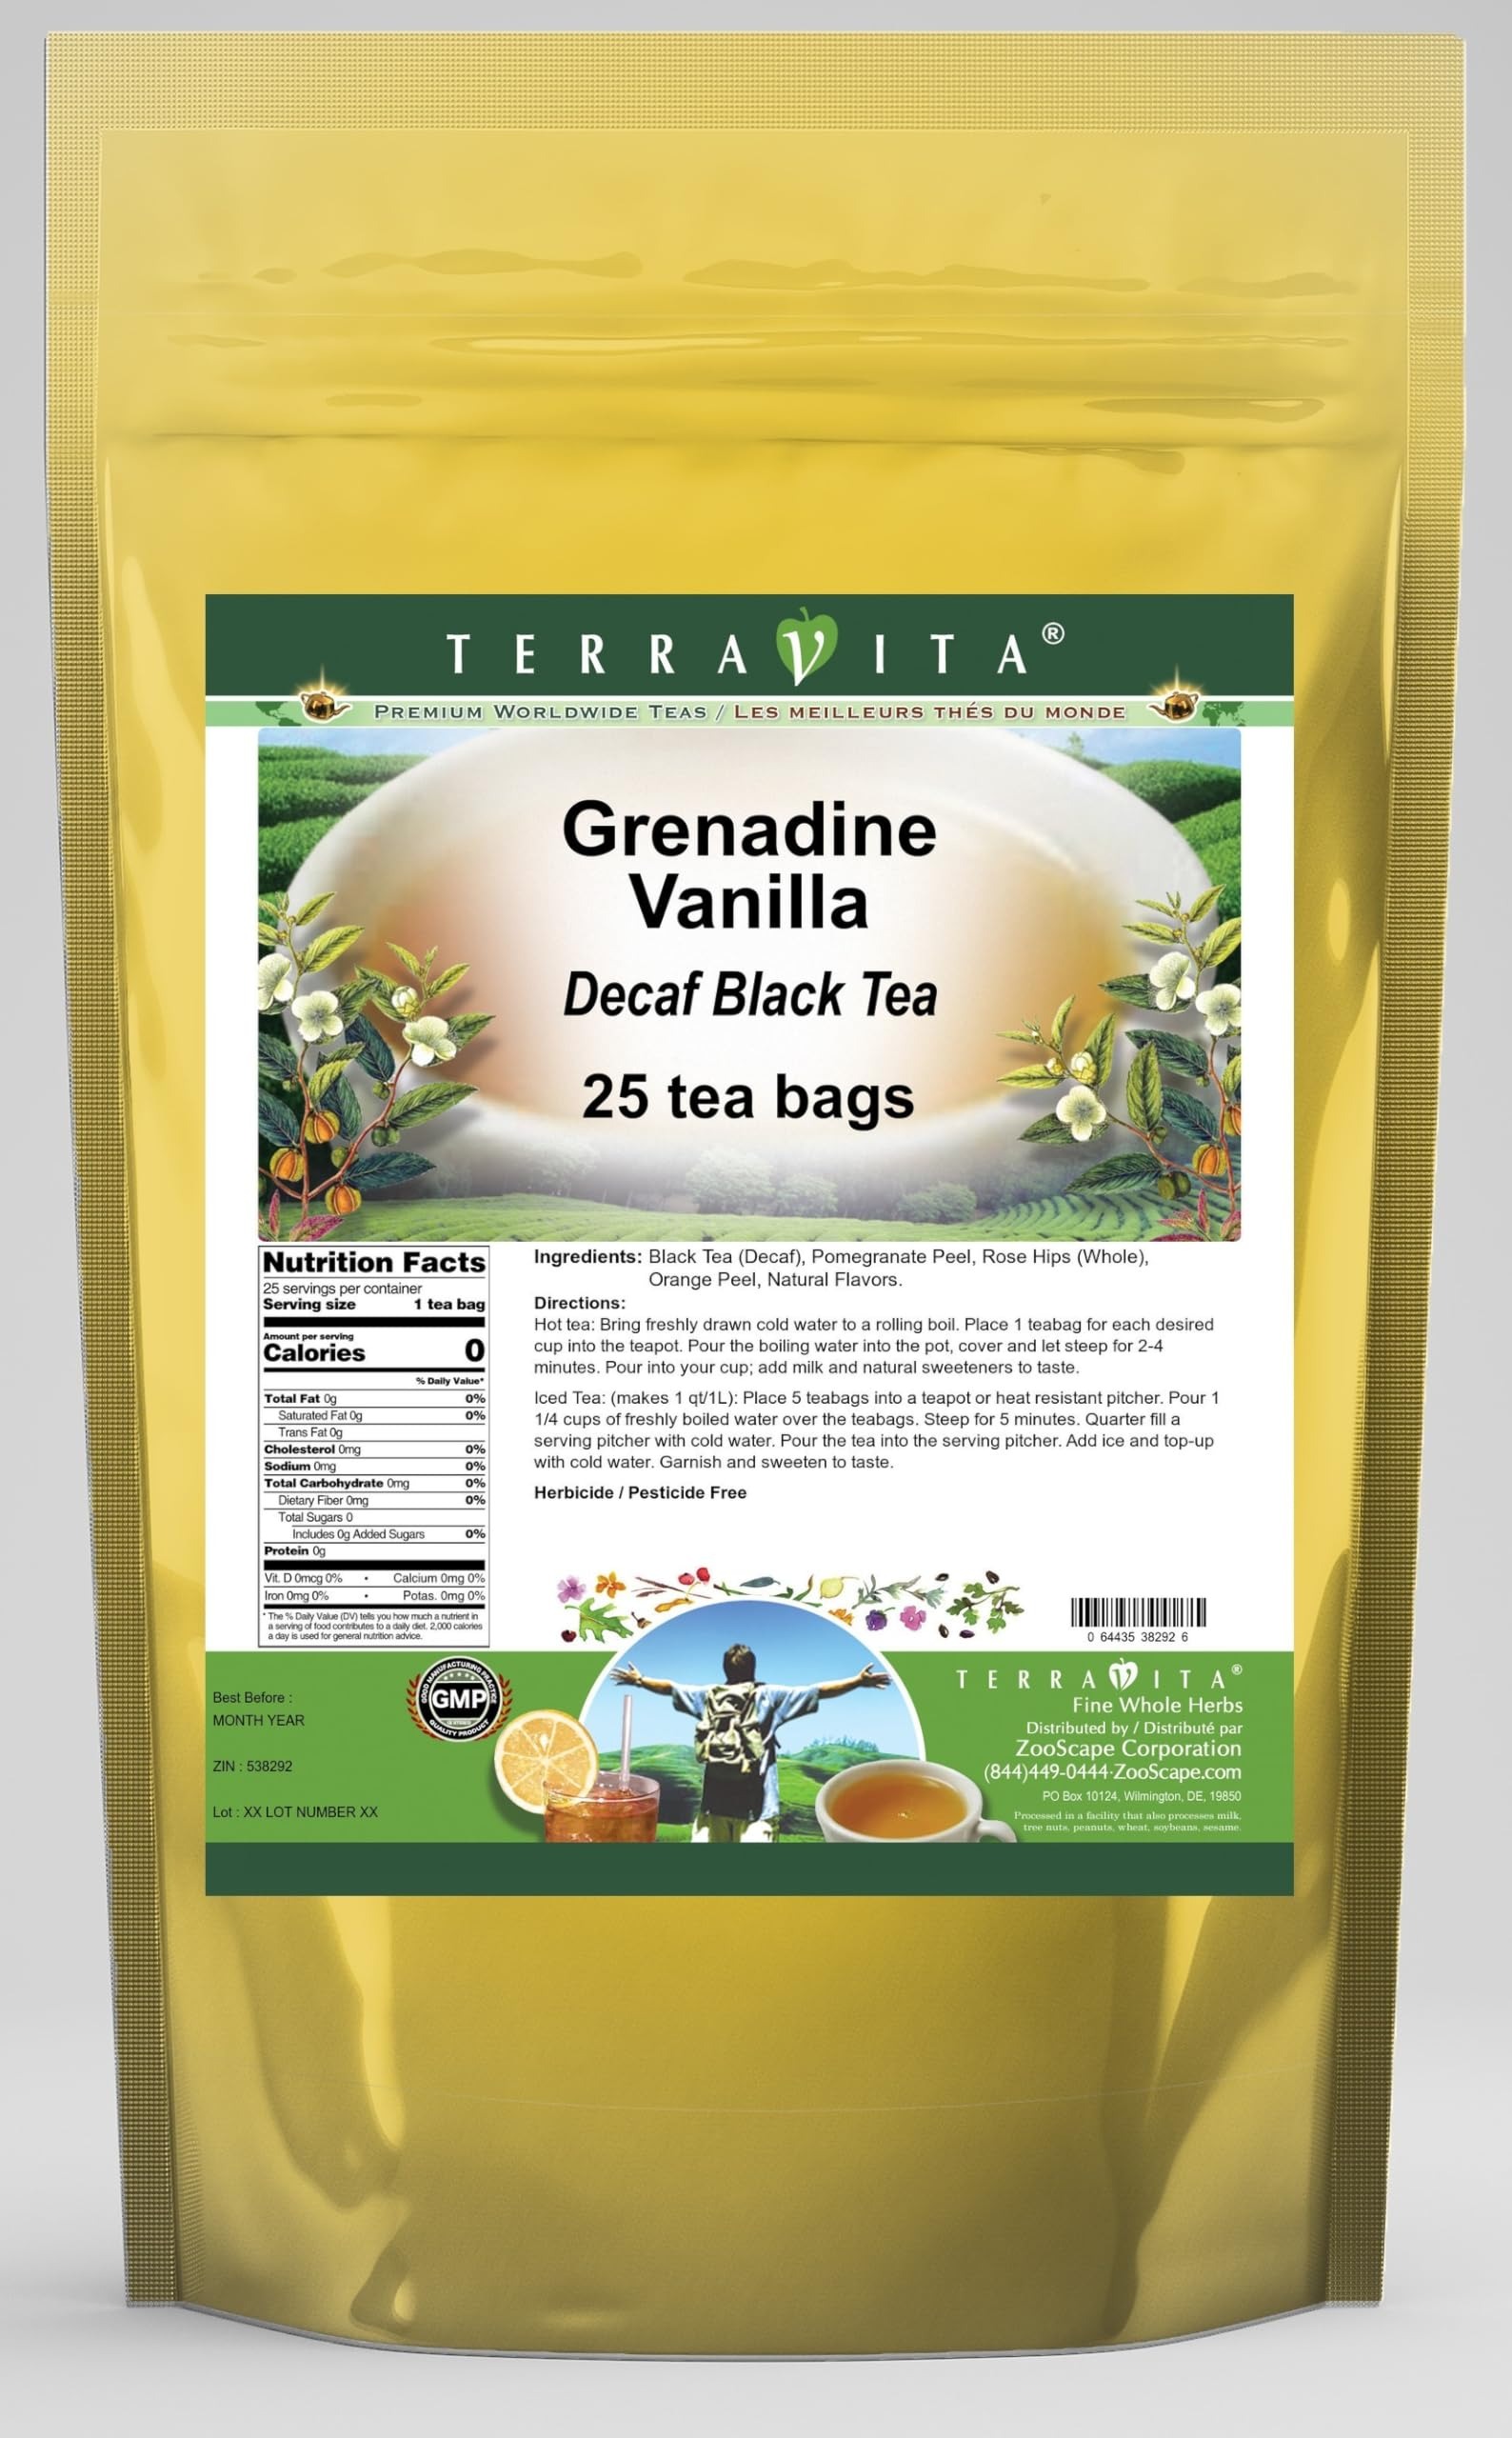
Item Name: Grenadine Vanilla Decaf Black Tea (25 tea bags, ZIN: 538292)
Bullet Point 1: Our Grenadine Vanilla Decaf Black Tea is a wonderful flavored decaffeinated Black tea with Pomegranate Peel, Rose Hips and Orange Peel. You will enjoy the simple and elegant Grenadine Vanilla taste! - Ingredients: Decaf Black tea, Pomegranate Peel, Rose Hips, Orange Peel and Natural Grenadine Vanilla Flavor.
Bullet Point 2: No fillers.
Bullet Point 3: Manufacturer: TerraVita
Bullet Point 4: Size: 25 tea bags
Bullet Point 5: Black Tea Bags - Packed in a convenient upright pouch!
Product Description: Our Grenadine Vanilla Decaf Black Tea is a wonderful flavored decaffeinated Black tea with Pomegranate Peel, Rose Hips and Orange Peel. You will enjoy the simple and elegant Grenadine Vanilla taste! - Ingredients: Decaf Black tea, Pomegranate Peel, Rose Hips, Orange Peel and Natural Grenadine Vanilla Flavor. - Hot tea brewing method: Bring freshly drawn cold water to a rolling boil. Place 1 teabag for each desired cup into the teapot. Pour the boiling water into the pot, cover and let steep for 2-4 minutes. Pour into your cup; add milk and natural sweeteners to taste. - Iced tea brewing method: (to make 1 liter/quart): Place 5 teabags into a teapot or heat resistant pitcher. Pour 1 1/4 cups of freshly boiled water over the teabags. Steep for 5 minutes. Quarter fill a serving pitcher with cold water. Pour the tea into the serving pitcher. Add ice and top-up with cold water. Garnish and sweeten to taste. - TerraVita is an exclusive line of premium-quality, natural source products that use only the finest, purest and most potent ingredients found around the world. TerraVita is hallmarked by the highest possible standards of purity, potency, stability and freshness. All of our products are prepared with the highest elements of quality control, from raw materials through the entire manufacturing process, up to and including the moment that the bottles or bags are sealed for freshness and shipped out to you. Our highest possible standards are certified by independent laboratories and backed by our personal guarantee. - TerraVita exists to meet and ensure your family's health and wellness without the harmful effects of chemicals and health products. We strive to make all of our products affordable and reliable and are constantly searching the market to maintain our affordabili
Value: 25.0
Unit: Count

Price: 24.42